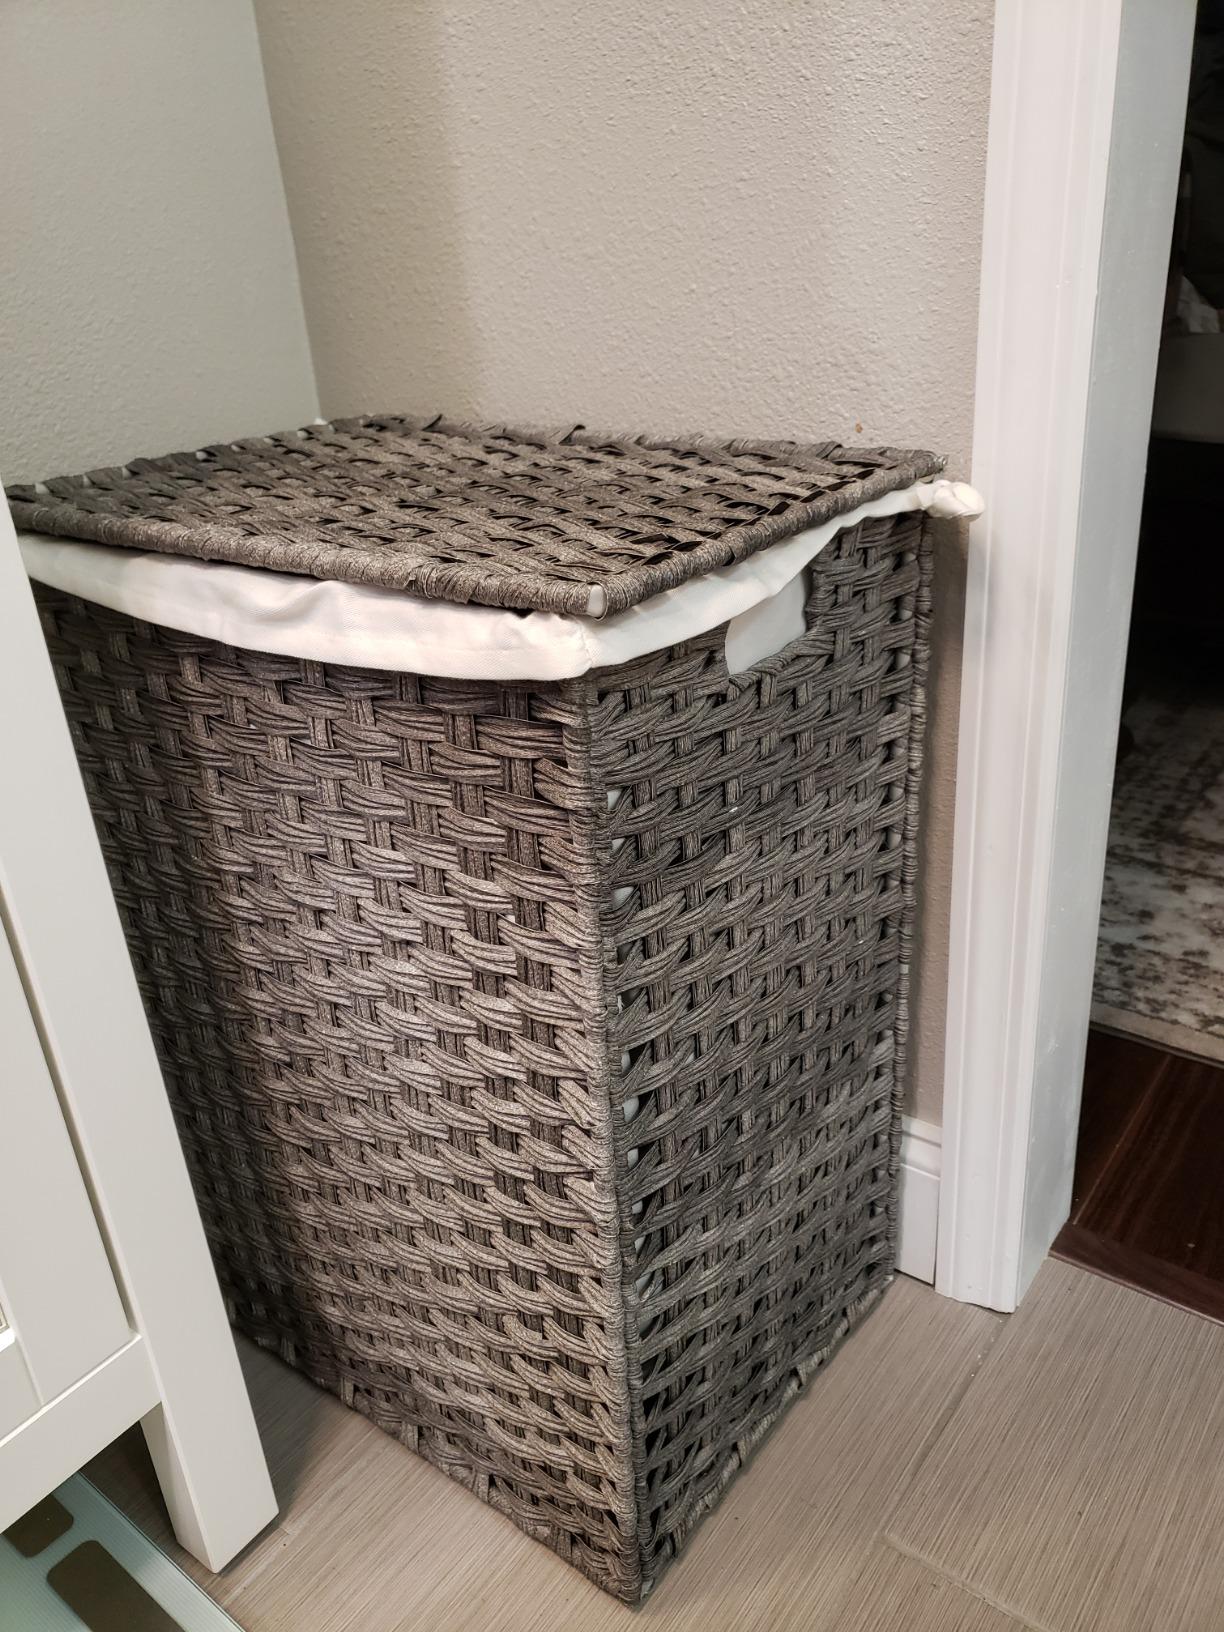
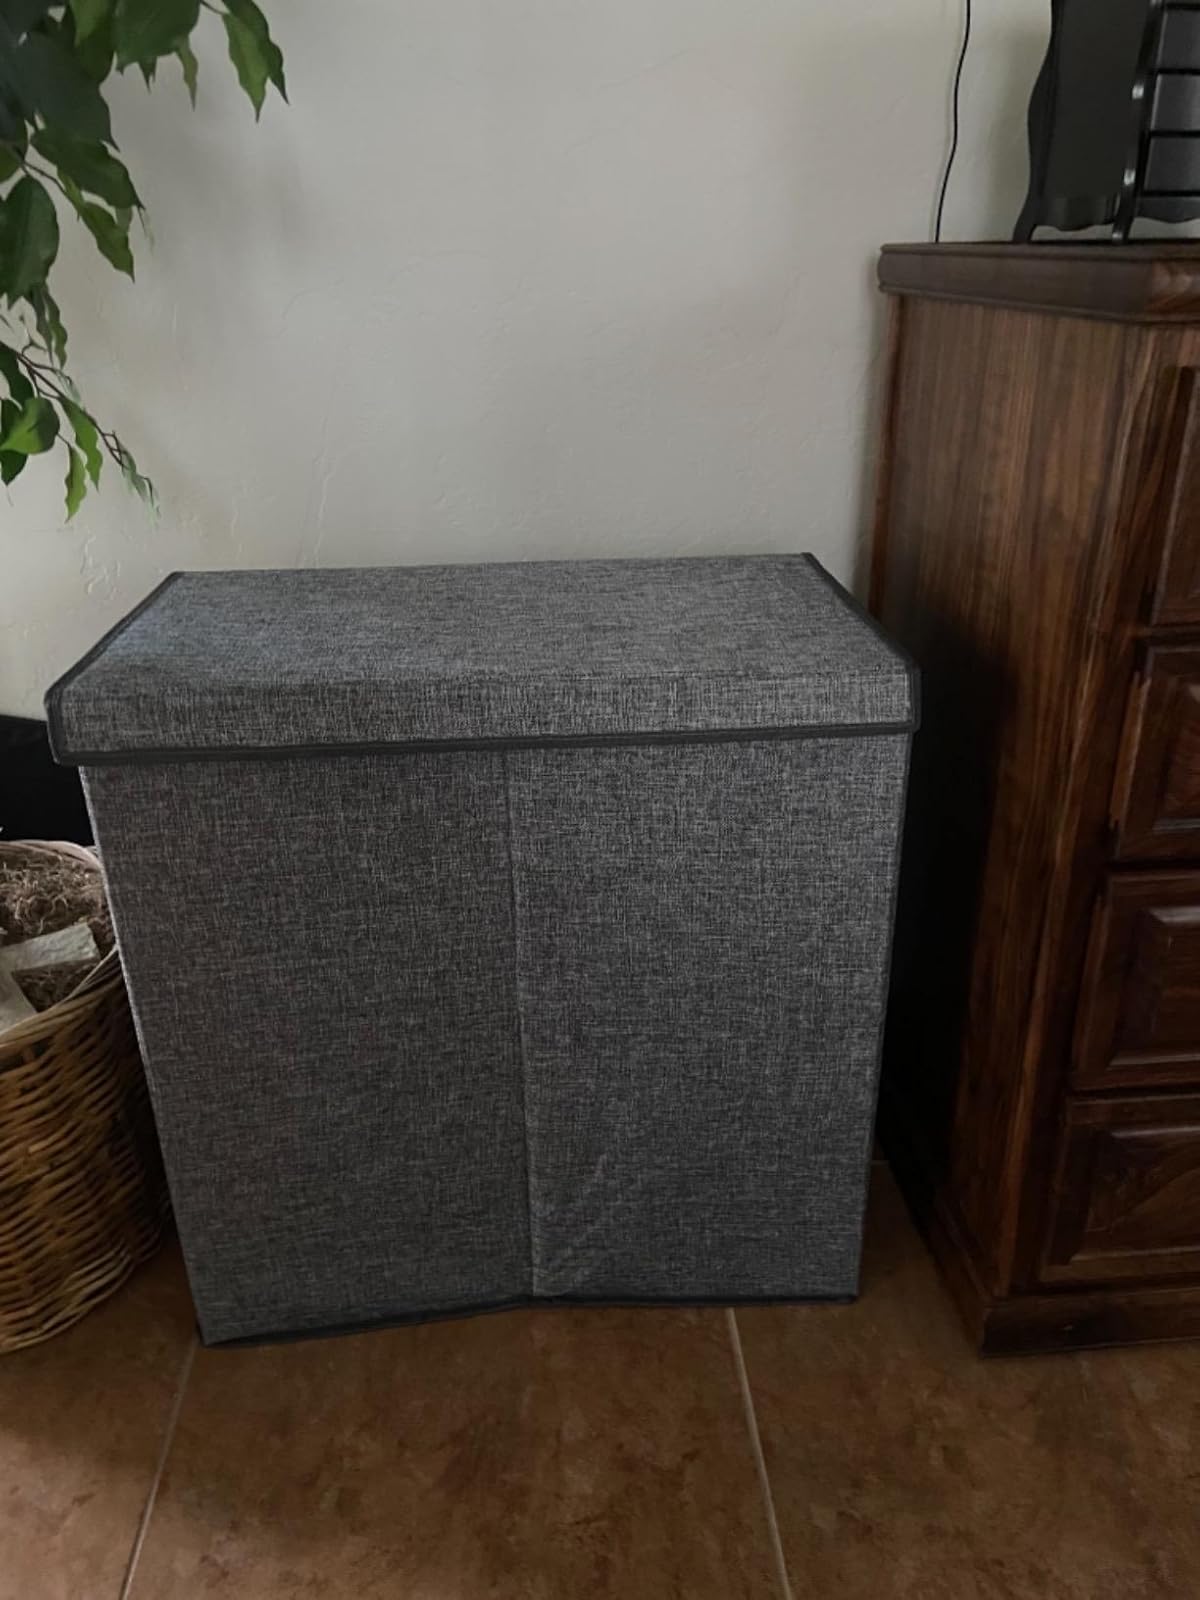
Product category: items_hamper
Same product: no